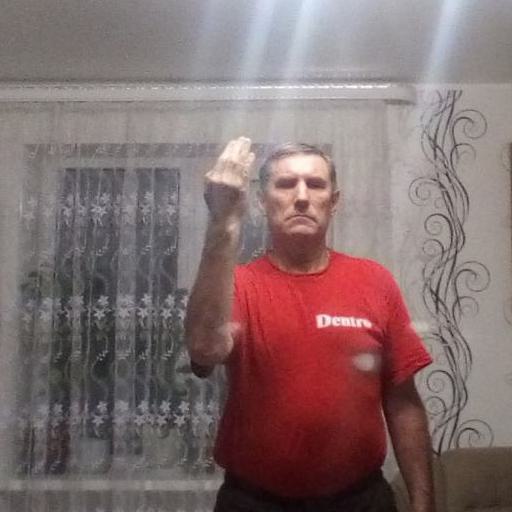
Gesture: stop_inverted